Dartmouth Steam Railway

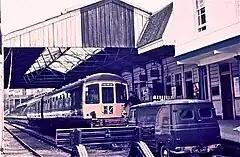
A British Rail Class 103 at Kingswear in 1972

The line was built by the Dartmouth and Torbay Railway, opening to Brixham Road station on 14 March 1861 and on to Kingswear on 10 August 1864. The Dartmouth and Torbay Railway was always operated by the South Devon Railway and was amalgamated with it on 1 January 1872. This was only short-lived as the South Devon Railway was in turn amalgamated into the Great Western Railway on 1 February 1876. Brixham Road became a junction and was renamed "Churston" on 1 January 1868 when the independent Torbay and Brixham Railway opened its short line. There were level crossings at Sands Road, Paignton, Tanners Road, Goodrington and on the approach to the Dartmouth Higher Ferry.